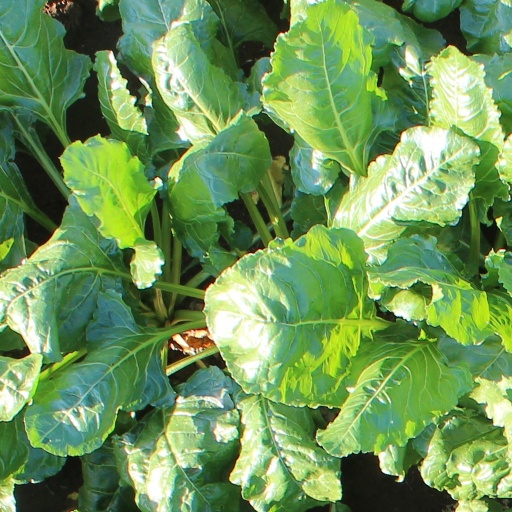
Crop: sugar beet